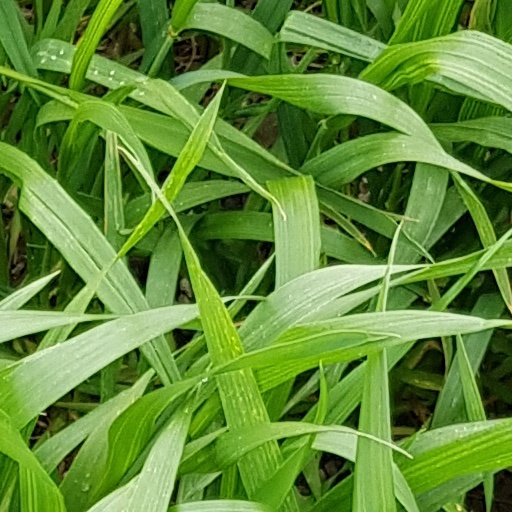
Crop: wheat